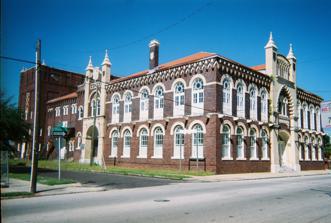
Building: El Centro Español of West Tampa
Country: United States of America
Year built: 1912
United States historic place El Centro Español of West Tampa U.S. National Register of Historic Places Location West Tampa , Tampa , Florida Coordinates 27°57′42″N 82°28′59″W / 27.9618°N 82.483°W / 27.9618; -82.483 Built 1912 Architect Fred J. James Architectural style Mediterranean Revival with Moorish details NRHP reference No. 74000632 Added to NRHP July 30, 1974 El Centro Español of West Tampa is a historic site in the West Tampa neighborhood of Tampa , Florida , United States . It is located at 2306 North Howard Avenue (Tampa) . It was designed by Fred J. James . On July 30, 1974, it was added to the U.S. National Register of Historic Places . The Centro of West Tampa was a branch of El Centro Español de Tampa of Ybor City , and was built using membership dues of cigar workers in Ybor City and West Tampa. Members could use either building for amenities such as a gym, casino (game room), cafe, health clinic, etc.  Centro Español de West Tampa also included the Royal Theater where live stage shows were performed; later movies were shown in the Royal Theater. The building was empty for years, and private attempts at restoration have been unsuccessful due to the high costs involved. However, the city of Tampa restored Centro and used it as a temporary home for the Tampa Museum of Art while a new museum building was built downtown . Another chapter opened for El Centro Español of West Tampa with the execution of a 10-year lease between the City of Tampa and the Hillsborough Education Foundation in January 2010. The Hillsborough Education Foundation is a non-profit which has been garnering private resources to support public education since 1988.  In 2007 the Foundation added Teaching Tools for Hillsborough Schools to its roster of programs.  This is a resource store where teachers from Hillsborough schools with the greatest need may obtain free supplies for their students and classrooms.  The store had been operated out of rented space and was in need of a permanent home.  With the lease of Centro, now all Foundation programs and staff are housed in this historic building. Renovations continue, but as of June 14, 2010 the Foundation moved its programs into the building. See also History of West Tampa The Mutual Aid Societies of Tampa El Centro Español de Tampa Centro Asturiano de Tampa Circulo Cubano de Tampa Spanish American References